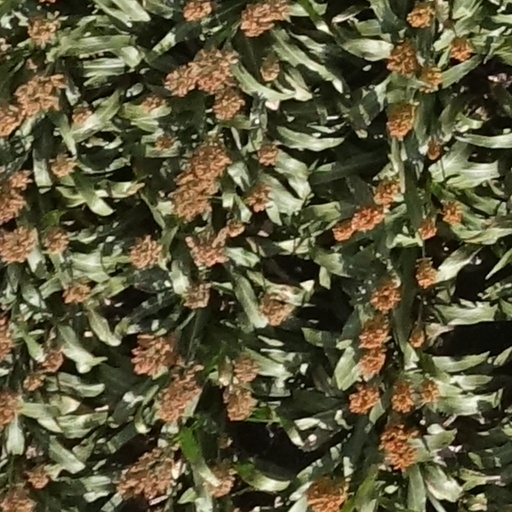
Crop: sorghum